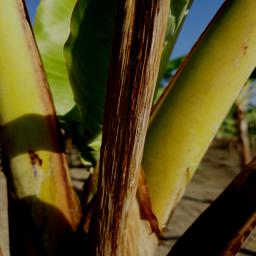
Label: PANAMA DISEASE